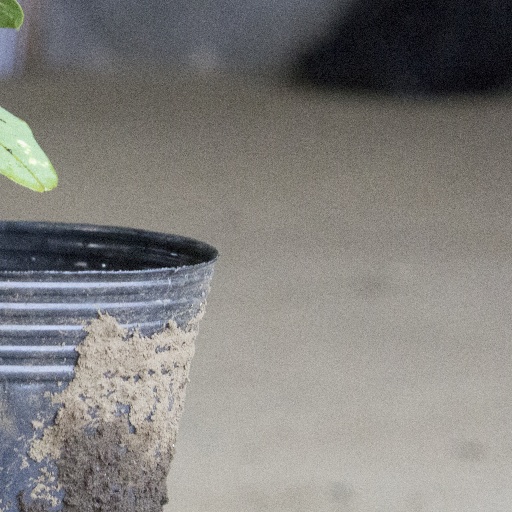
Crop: soybean